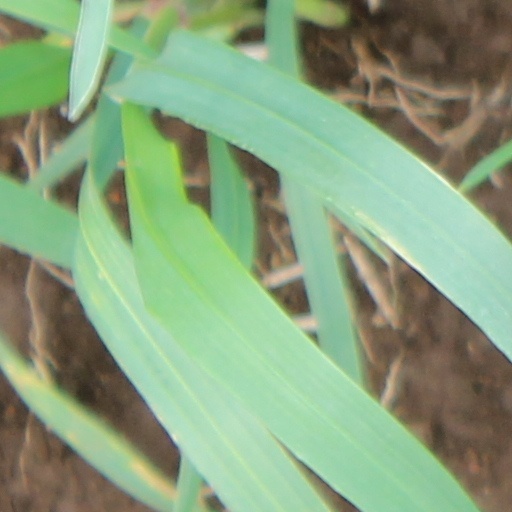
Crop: wheat